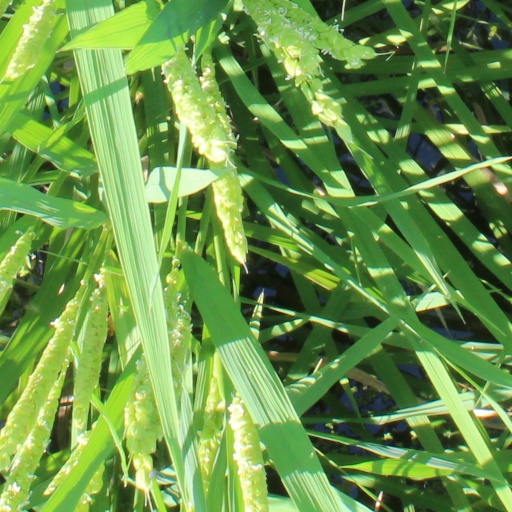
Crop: rice